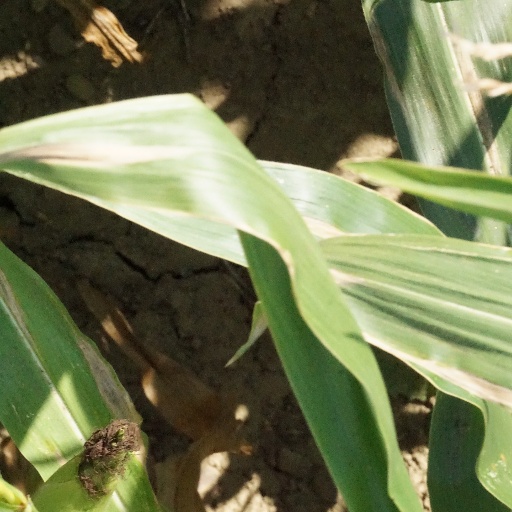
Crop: maize; corn